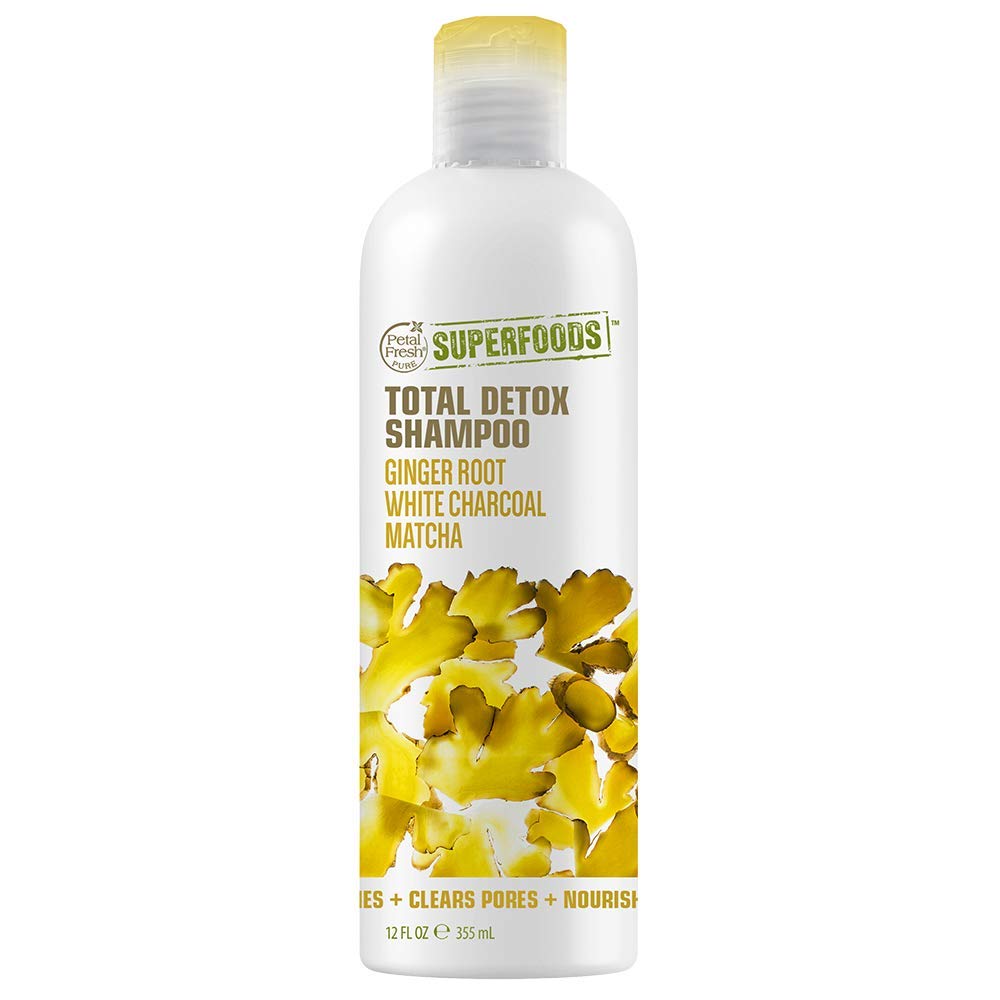
Petal Fresh SuperFoods Total Detox Shampoo (Ginger Root, White Charcoal & Matcha) Clears Pores, Nouriches Scalp & Color Safe - Color Safe, 12 fl oz
Category: All Beauty
Ginger root energizes scalp while clearing pores and removing buildup. White Charcoal detoxifies by absorbing impurities. Matcha soothes and nourishes hair and scalp.
Features: Vegan and cruelty-free | Made in the USA with high-quality organic ingredients | Contains no parabens, sulfates, or phthalates | Safe for color-treated hair